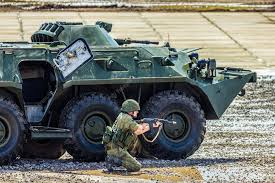
Label: BTR